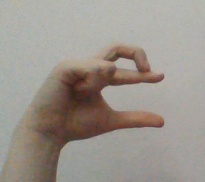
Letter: thal